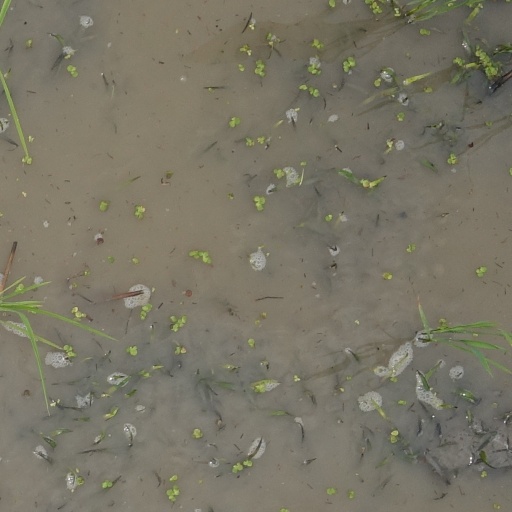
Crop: rice